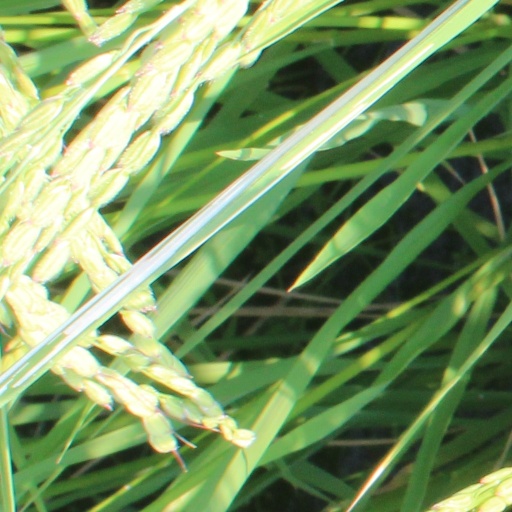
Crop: rice